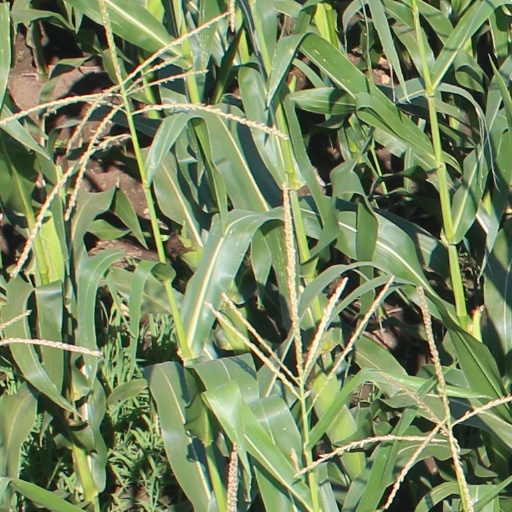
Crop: maize; corn